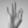
ASL letter: F